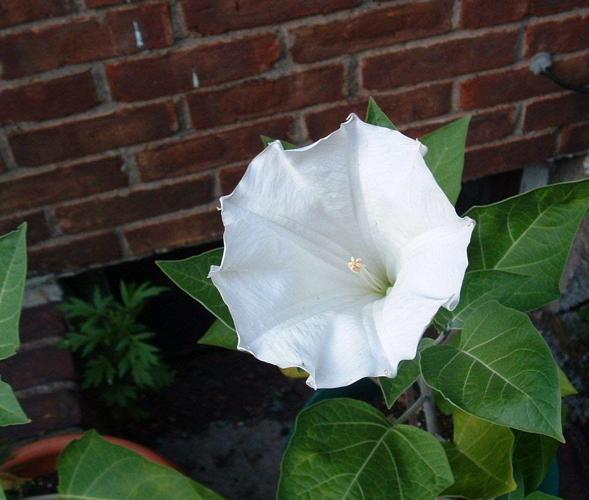
Label: thorn apple